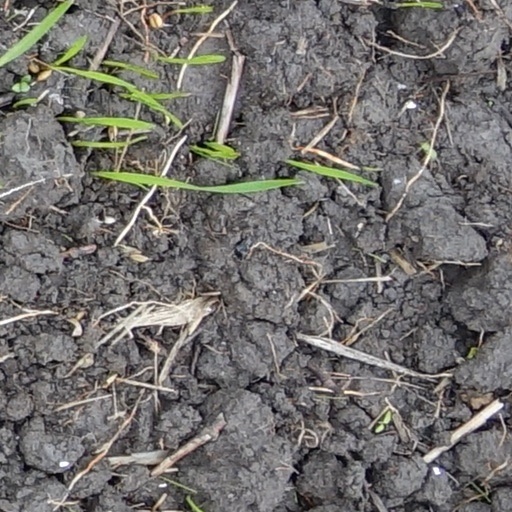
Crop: wheat